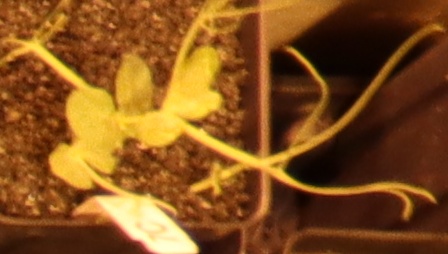
Label: Field Pea